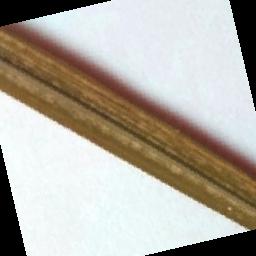
Label: Rice___Leaf_Blast